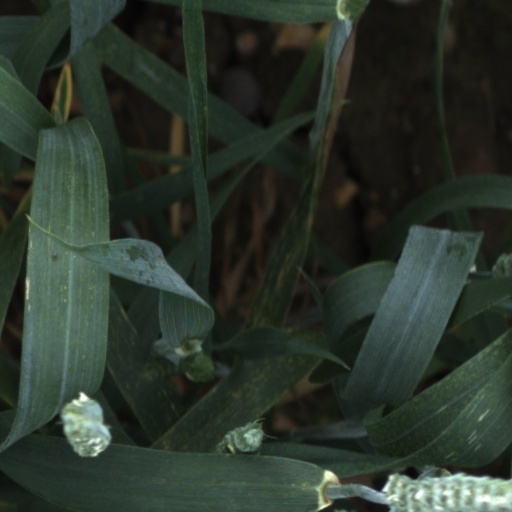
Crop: wheat